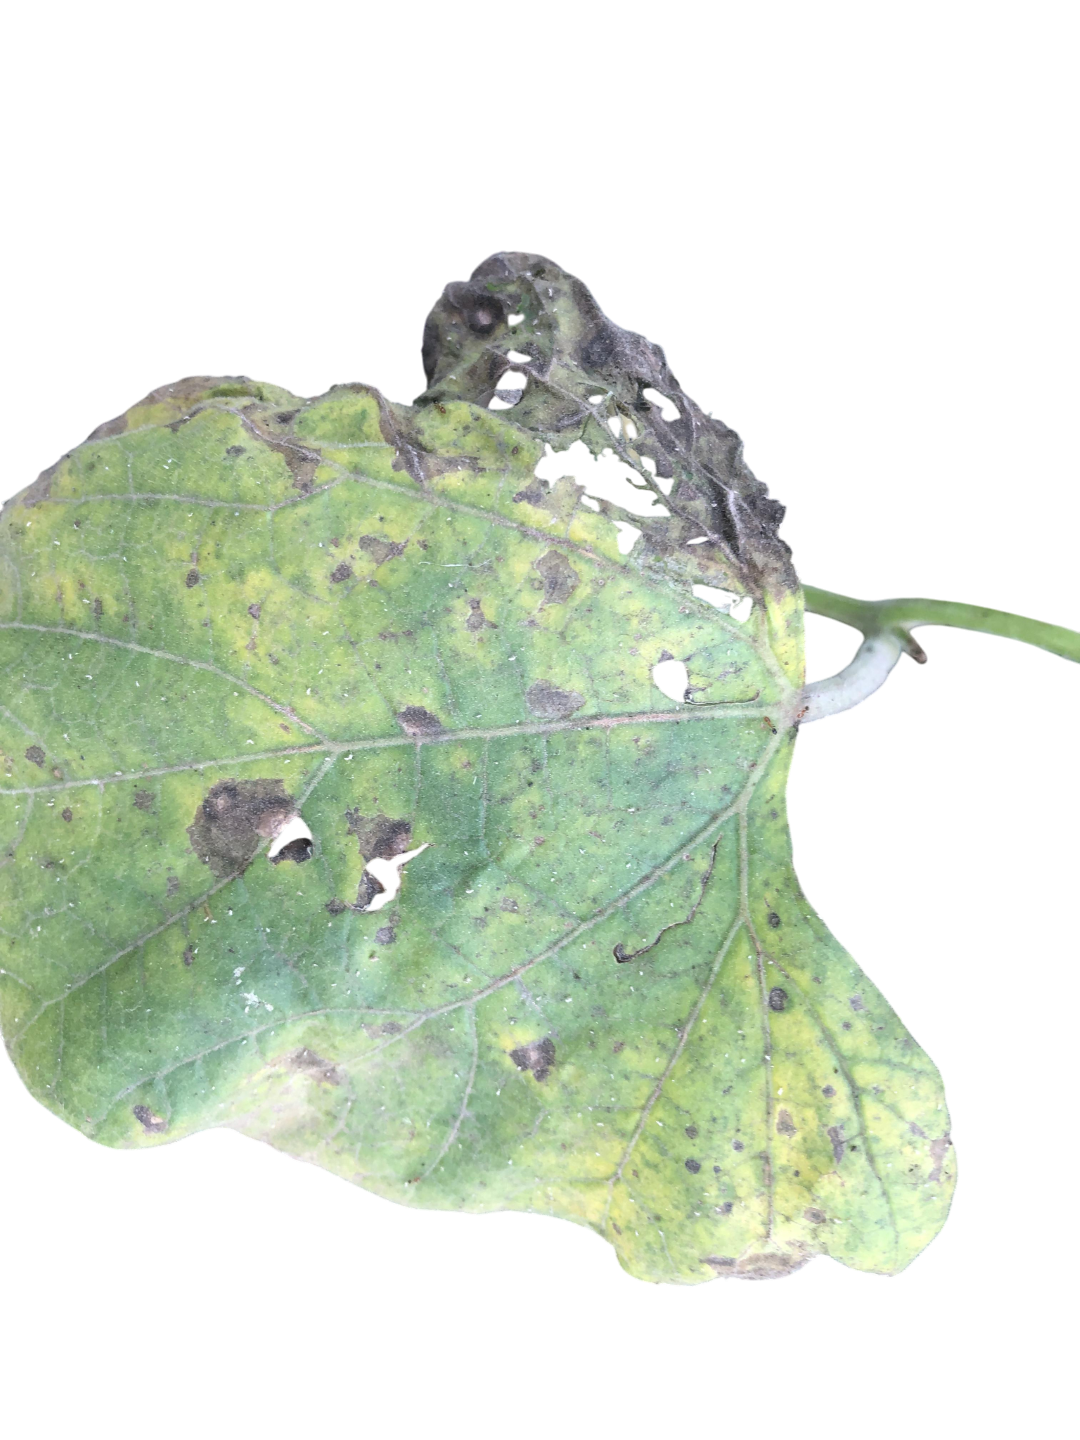
Crop: Bottle Gourd
Label: Anthracnose